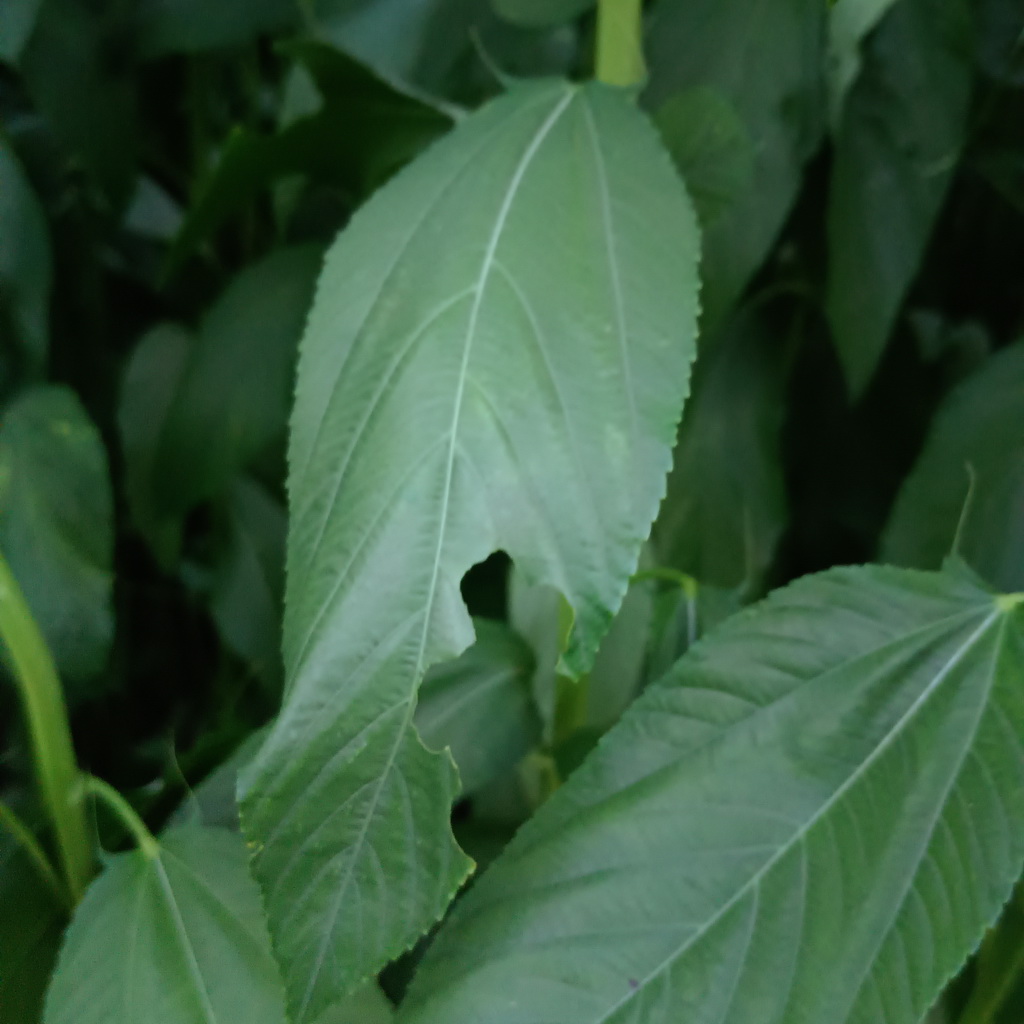
Label: Holed